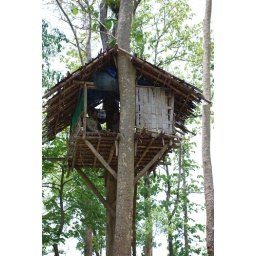
At kaptai national park forest staffs are seen in the tree house for forest protection.